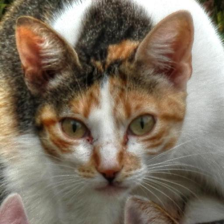
Label: animals